Ignazio and Nino Salvo

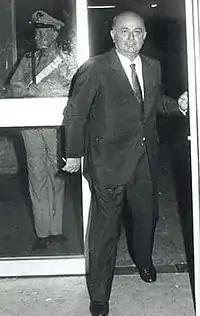
Nino Salvo

Ignazio Salvo (27 May 1931 – 17 September 1992) and his cousin Nino Salvo (born Antonino Salvo, ; 14 July 1929 – 19 January 1986) were two wealthy businessmen from the town of Salemi in the Italian province of Trapani. They had strong political connections with the Christian Democracy party ("Democrazia Cristiana", DC), in particular with the former mayor of Palermo, Salvo Lima, and Giulio Andreotti. At the Maxi Trial against the Sicilian Mafia in the mid-1980s, they were convicted of association with Mafia members.